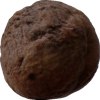
Label: peach